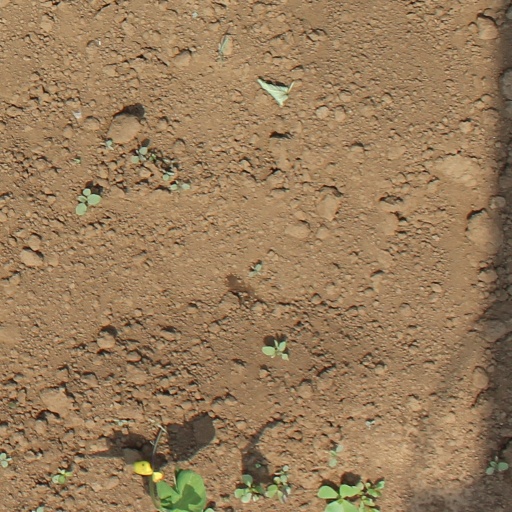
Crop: soybean